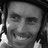
Emotion: happy